Matt Bevin

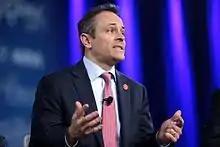
Bevin speaking at the 2017 Conservative Political Action Conference

In the 2016 election, the Republican Party took a supermajority in the Kentucky House of Representatives; the party had not controlled the chamber since 1921. State House Speaker Greg Stumbo, viewed as one of Bevin's main political antagonists, was one of several House Democrats defeated in the election; Bevin remarked, "'good riddance'...he will not be missed one bit. Kentucky will be better for his absence." The 2016 election victories allowed Bevin to pursue his conservative agenda in the ensuing session, as the House Democrats had blocked conservative legislation prior to this.